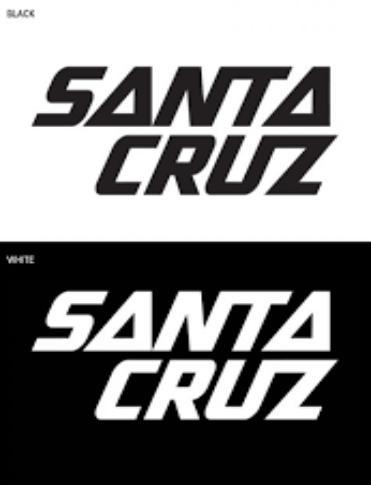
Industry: Sports